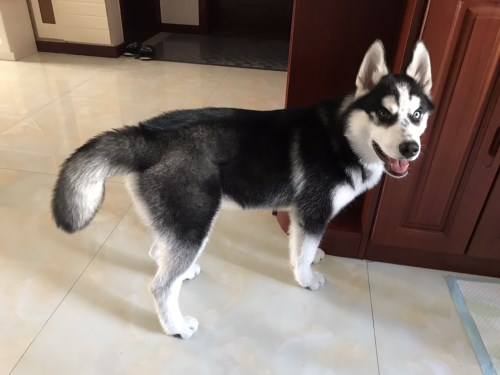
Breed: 1160-n000003-Siberian_husky